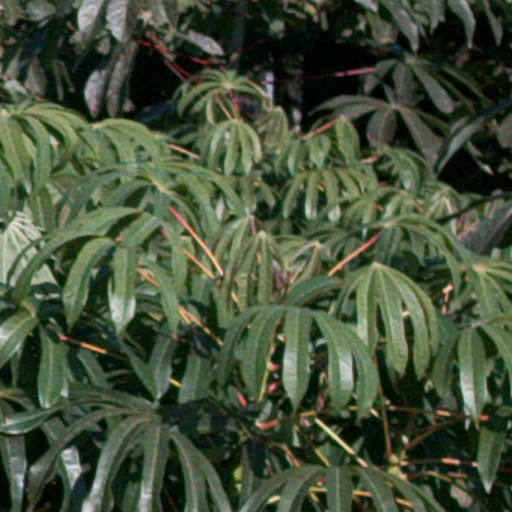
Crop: cassava